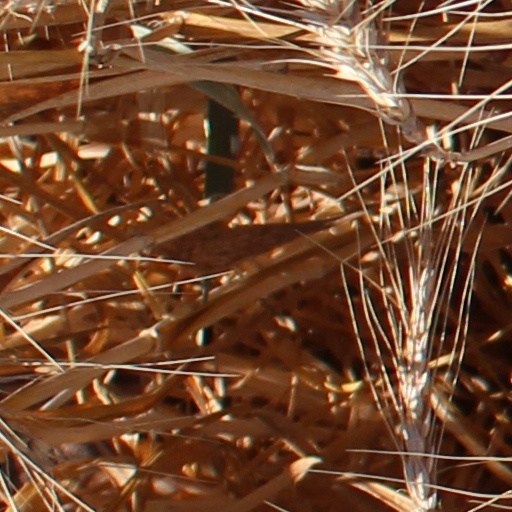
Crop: wheat